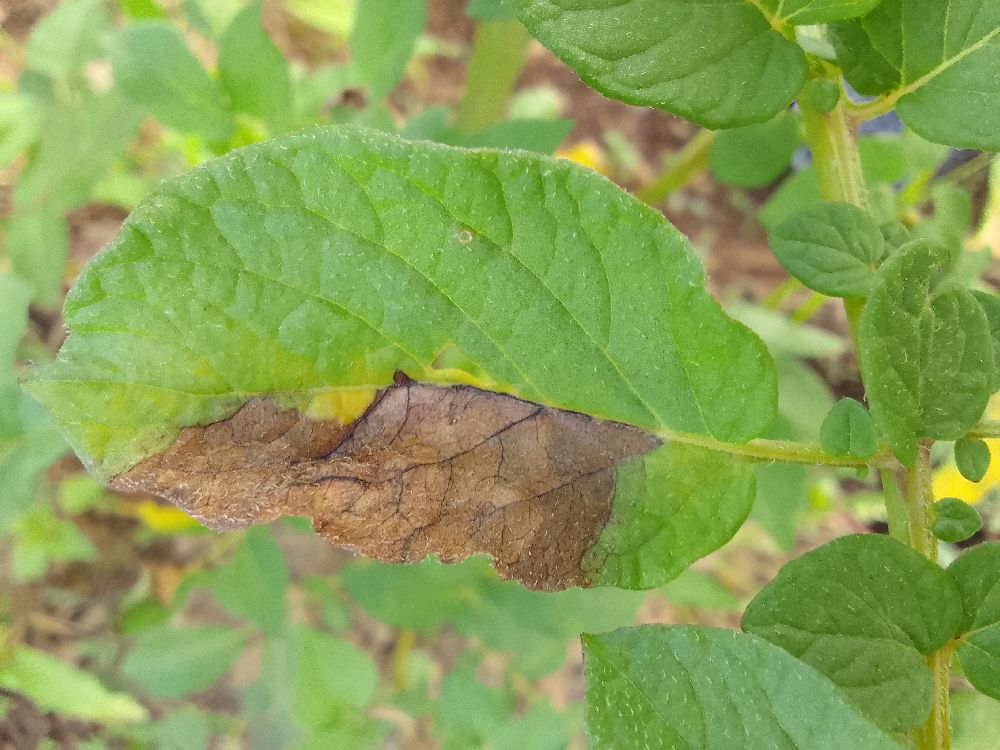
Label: Late blight